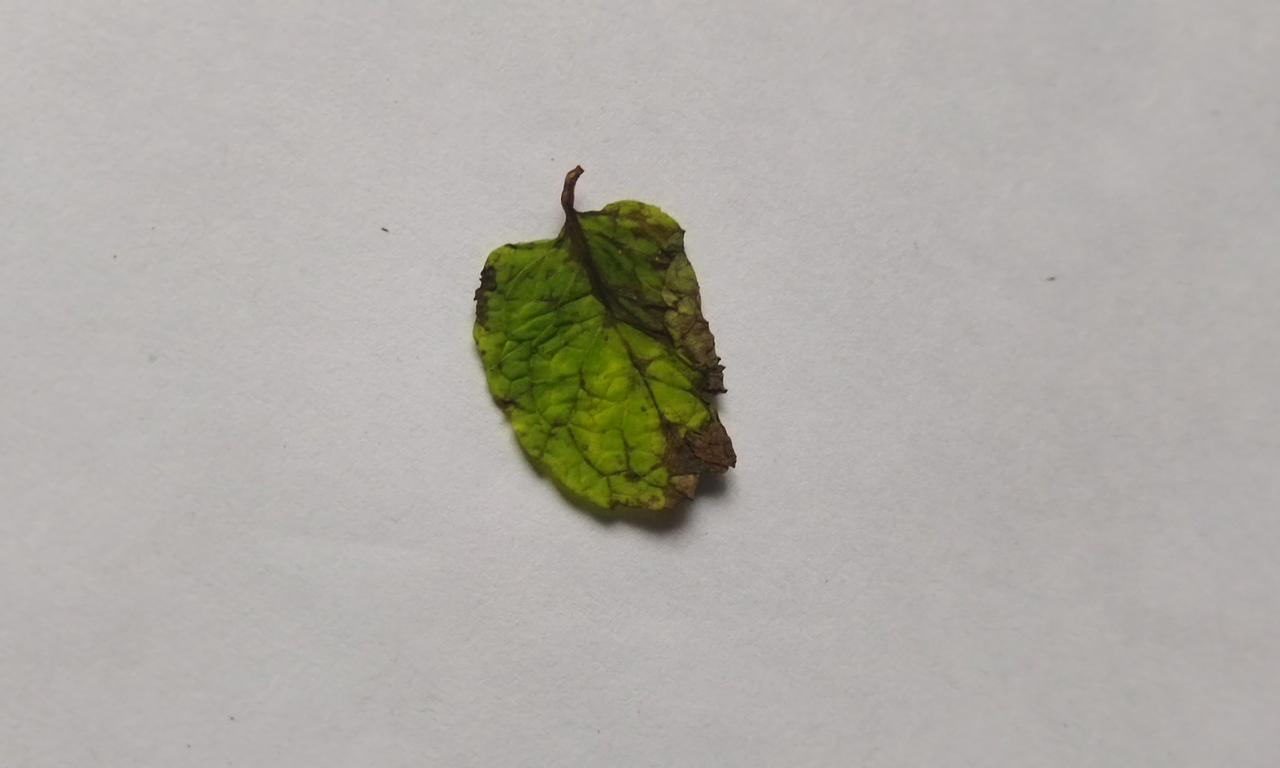
Label: Spoiled